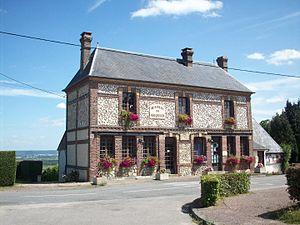
Mairie de Bouquelon
Bouquelon est une commune française située dans le département de l'Eure, en région Normandie.